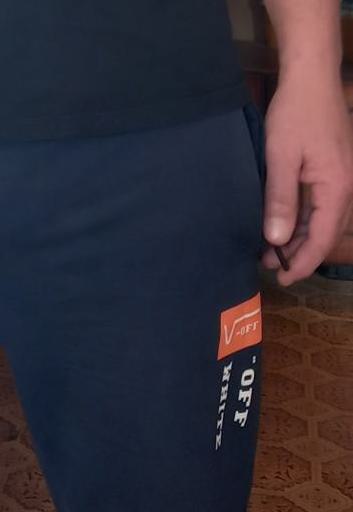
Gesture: no_gesture